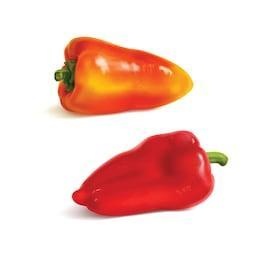
Label: capsicum